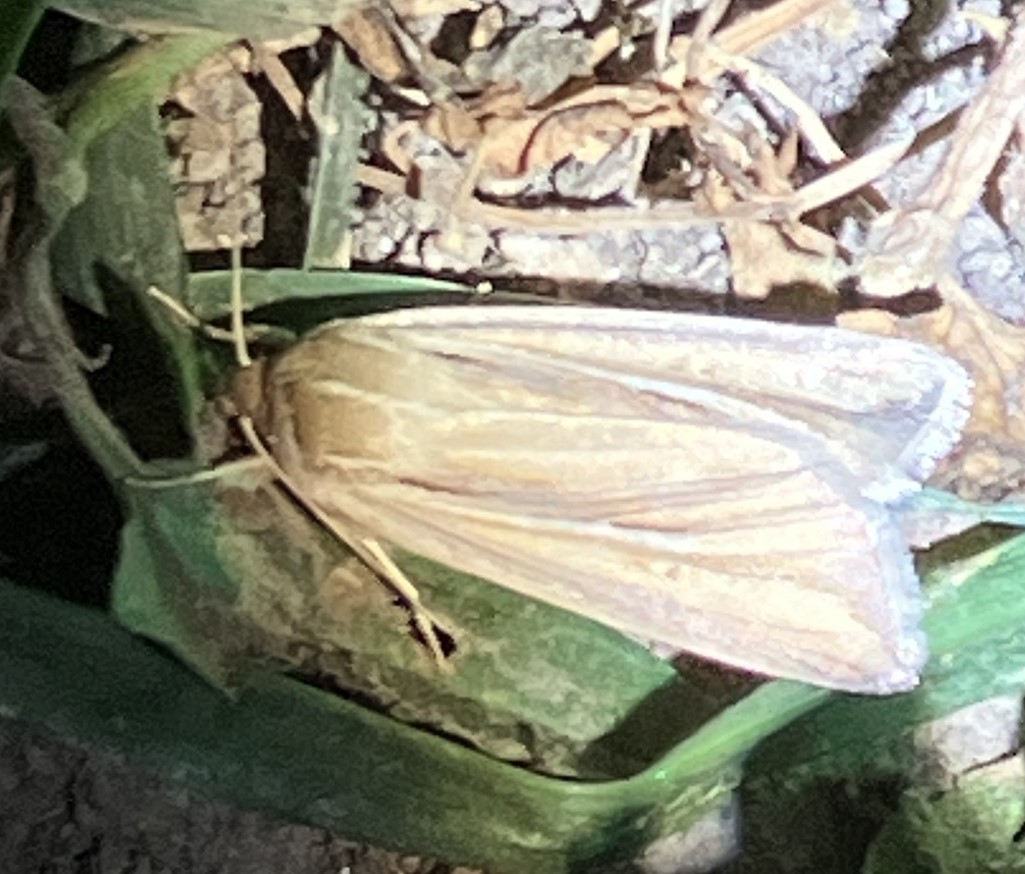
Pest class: wheathead_armyworm_Dargida_diffusa